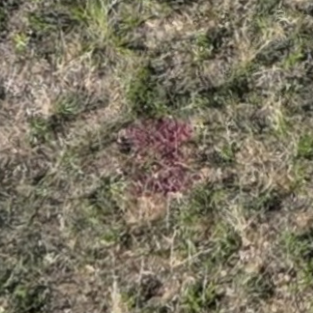
Month: july
Dye color: red
Dye concentration: low